Zombies! Zombies! Zombies!

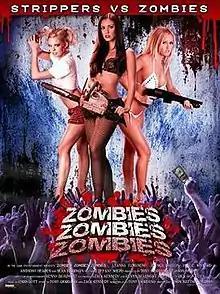
Promotional poster

Zombies! Zombies! Zombies! (also known as Strippers vs Zombies and released under this title in Japan and Germany) is a 2008 American zombie comedy film directed by Jason M. Murphy. It stars Jessica Barton, Tiffany Shepis, Hollie Winnard and Jay Laga'aia. It was filmed during 2007 and was released direct-to-video in 2008.